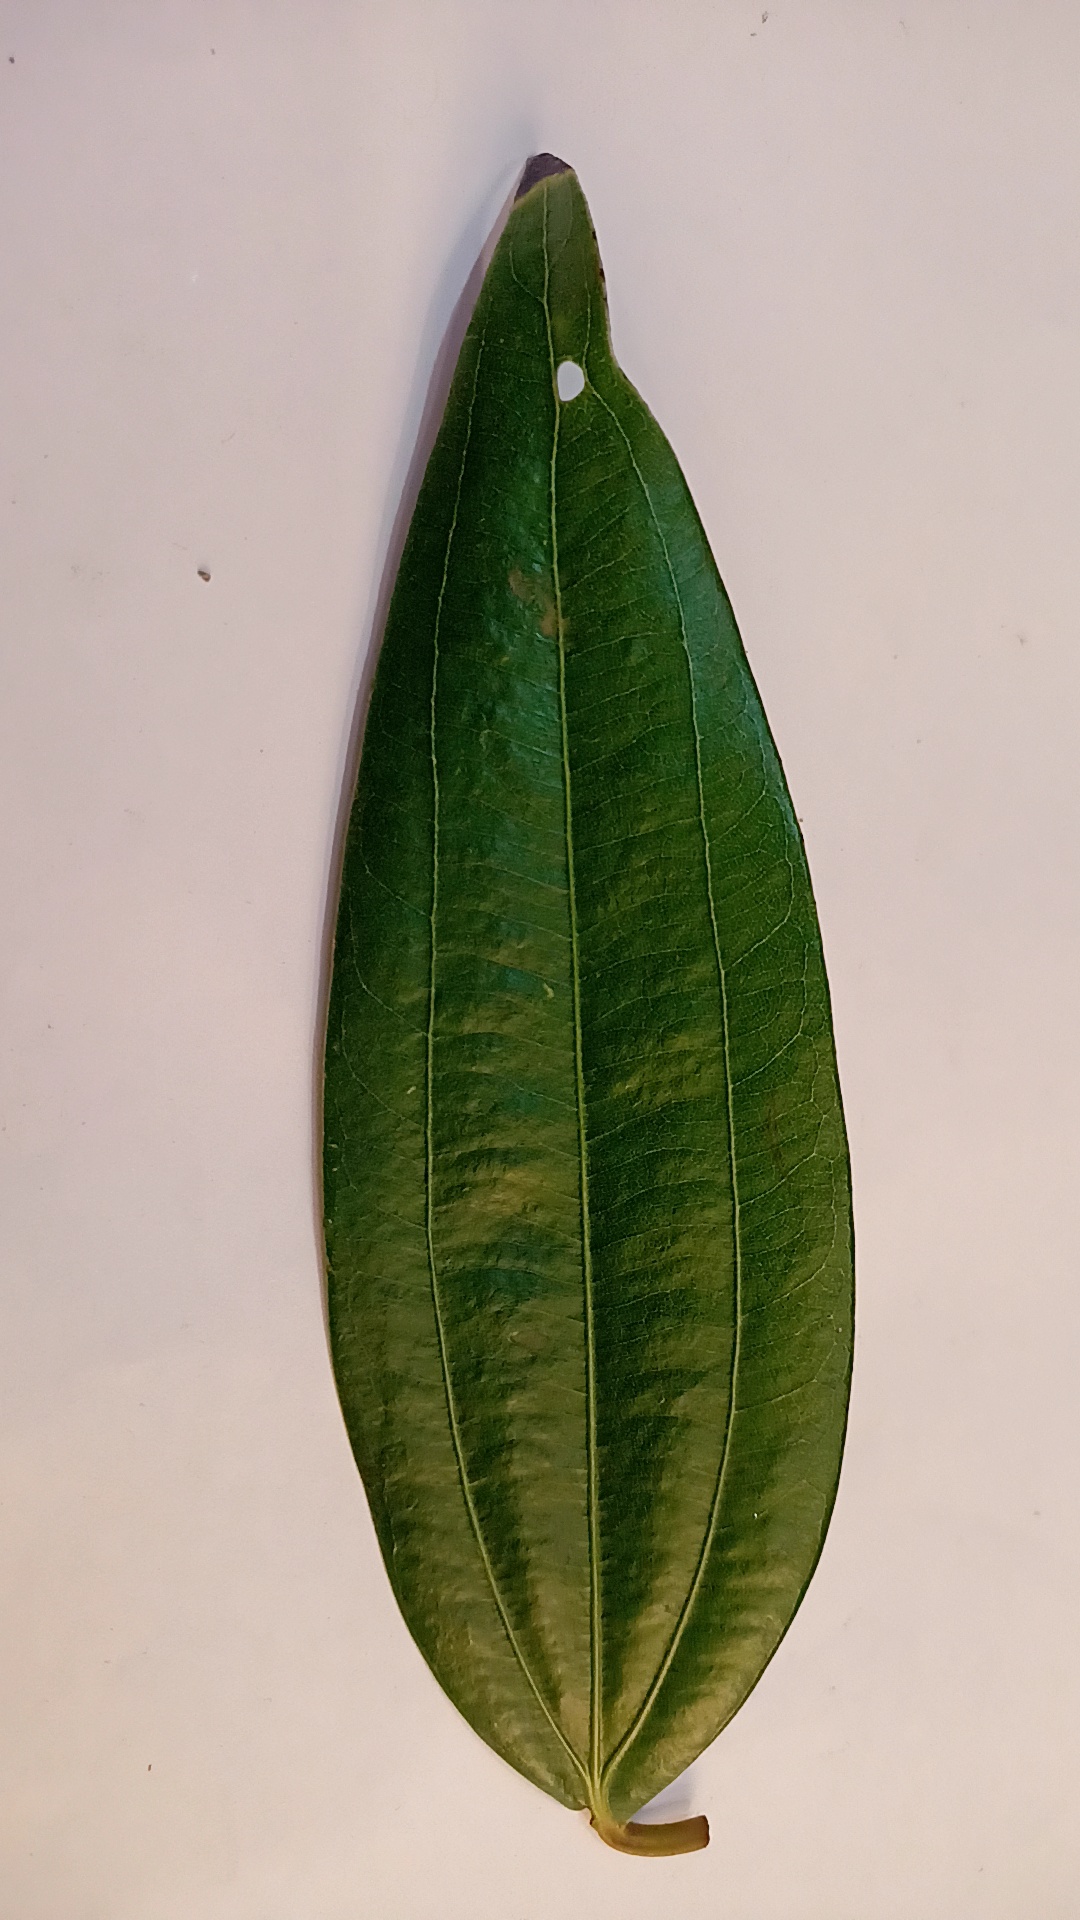
Label: Disease